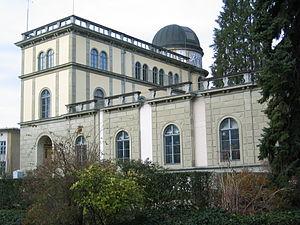
Cette liste présente les biens culturels d'importance nationale dans le canton de Zurich. Cette liste correspond à l'édition 2009 de l'Inventaire Suisse des biens culturels d'importance nationale pour le canton de Zurich. Il est trié par commune et inclus : 204 bâtiments séparés, 66 collections, 50 sites archéologiques et trois cas particuliers.